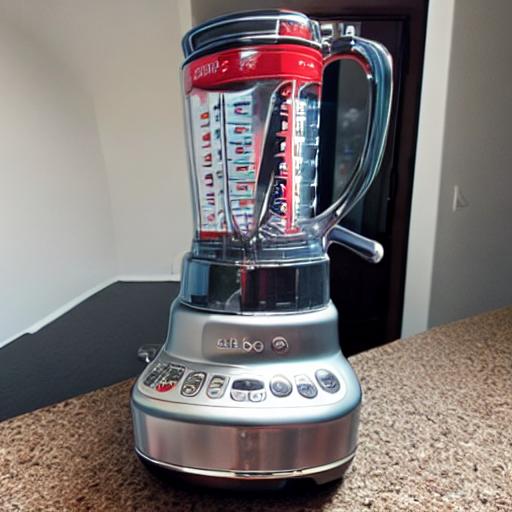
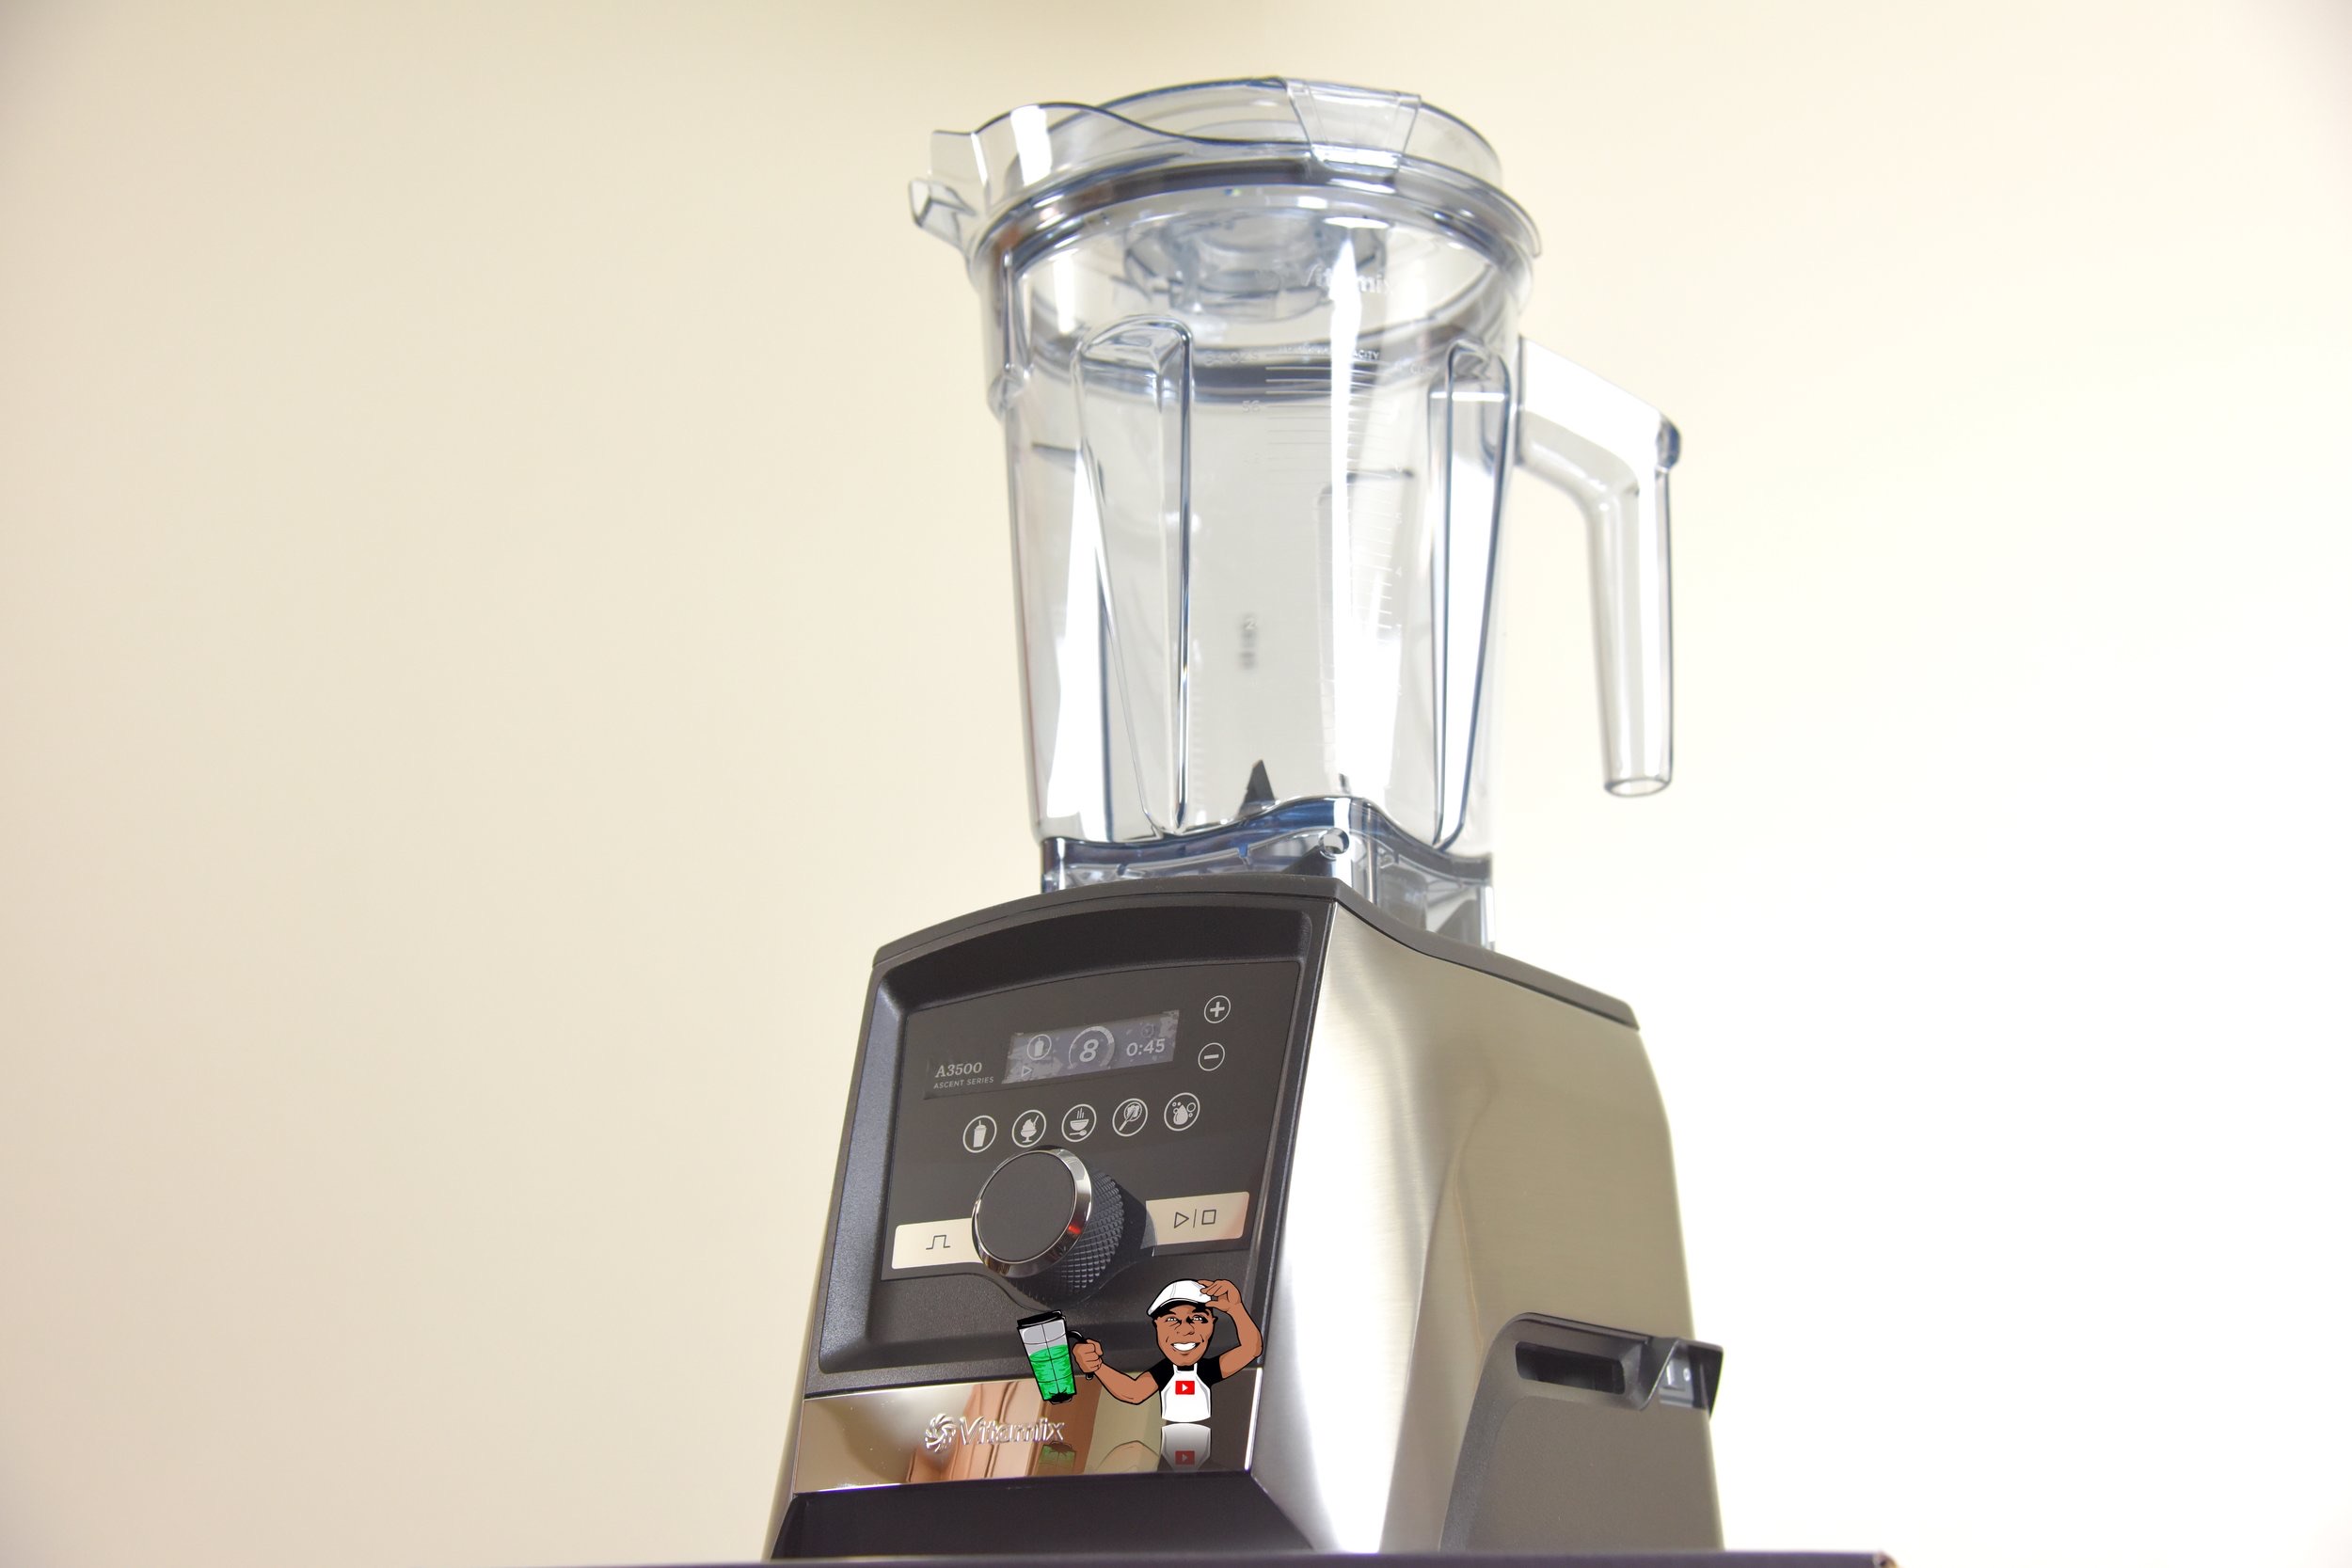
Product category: items_blender
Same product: no